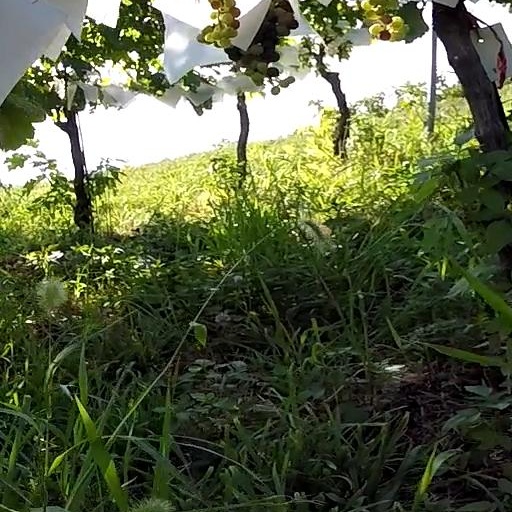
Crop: grape